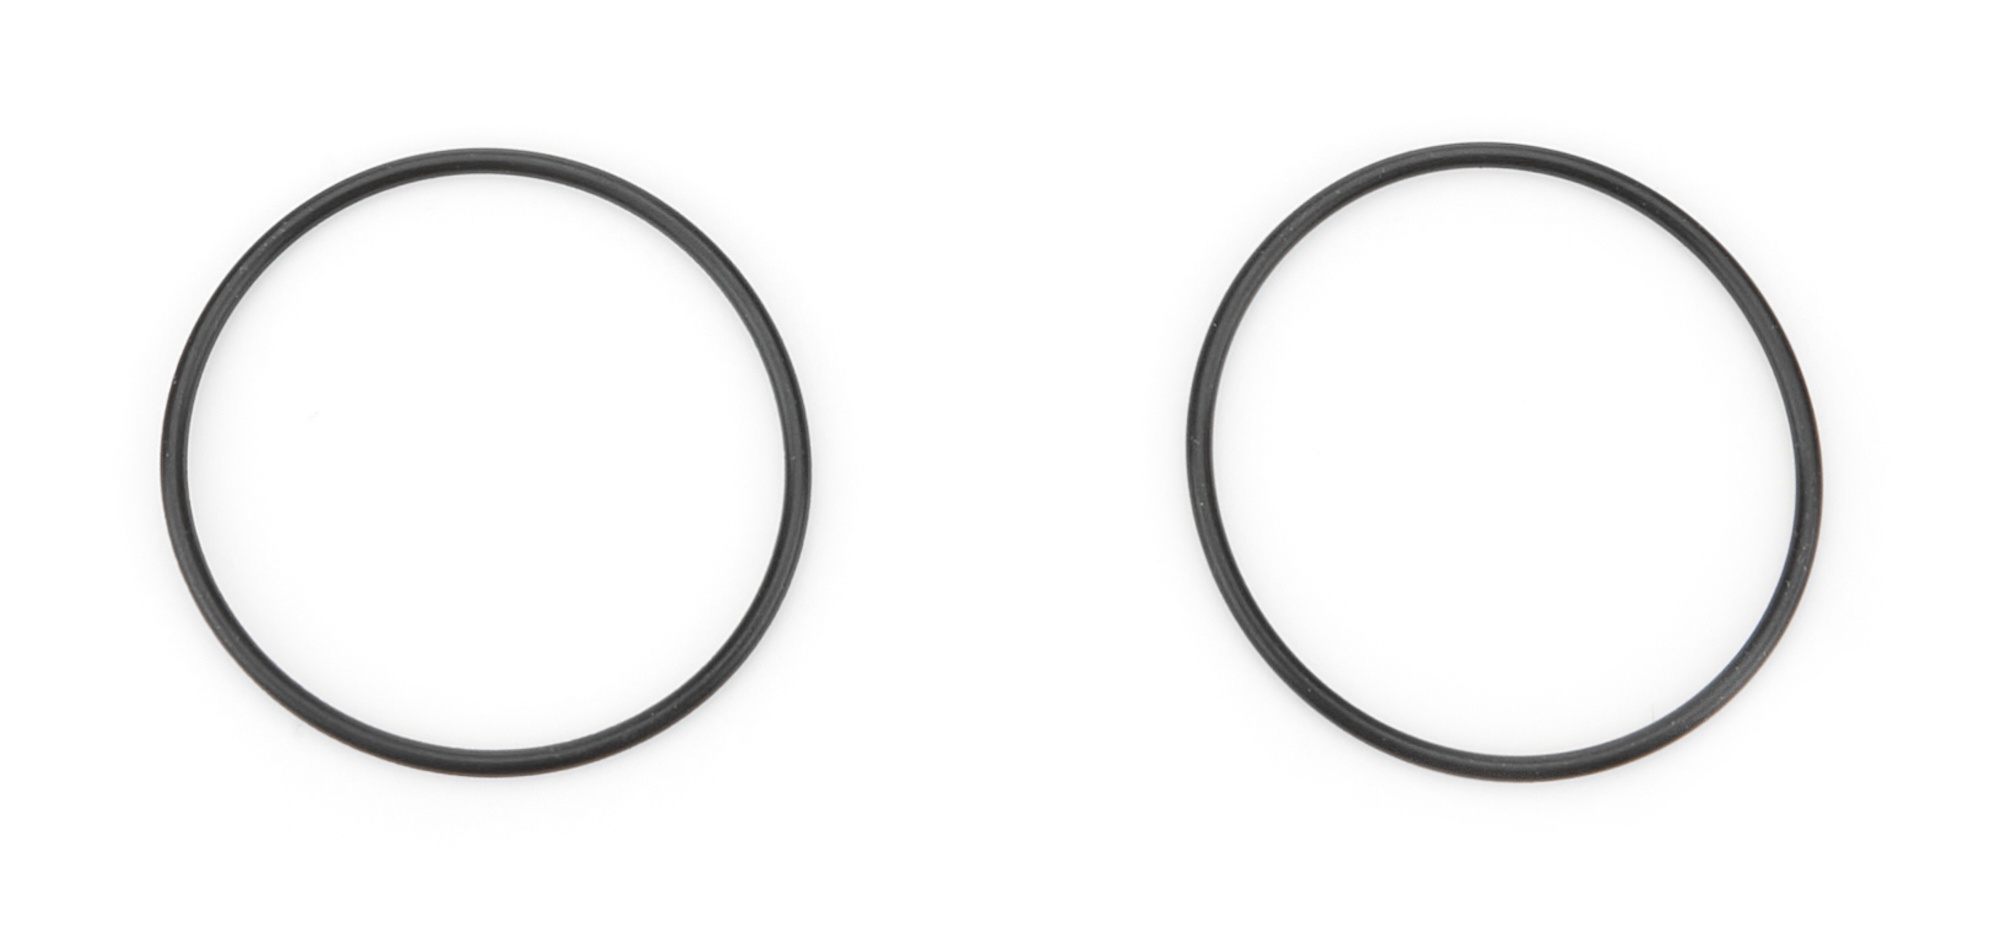
Replacement O-Ring
O-Ring - 1.489 in Inside Diameter - 1.629 in Outside Diameter - Rubber - Black - Pair
Brand: KEVKO OIL PANS & COMPONENTS
Category: Hardware > Plumbing > Plumbing Fittings & Supports > Gaskets & O-Rings